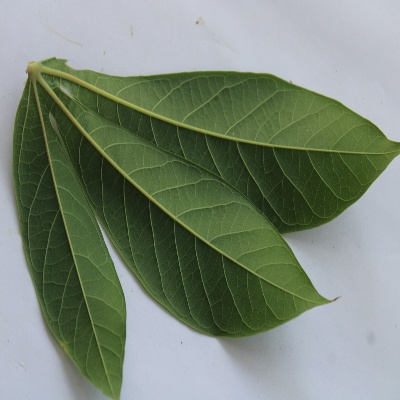
Crop: Cassava
Condition: healthy